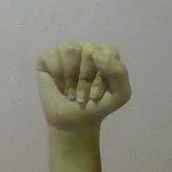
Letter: saad